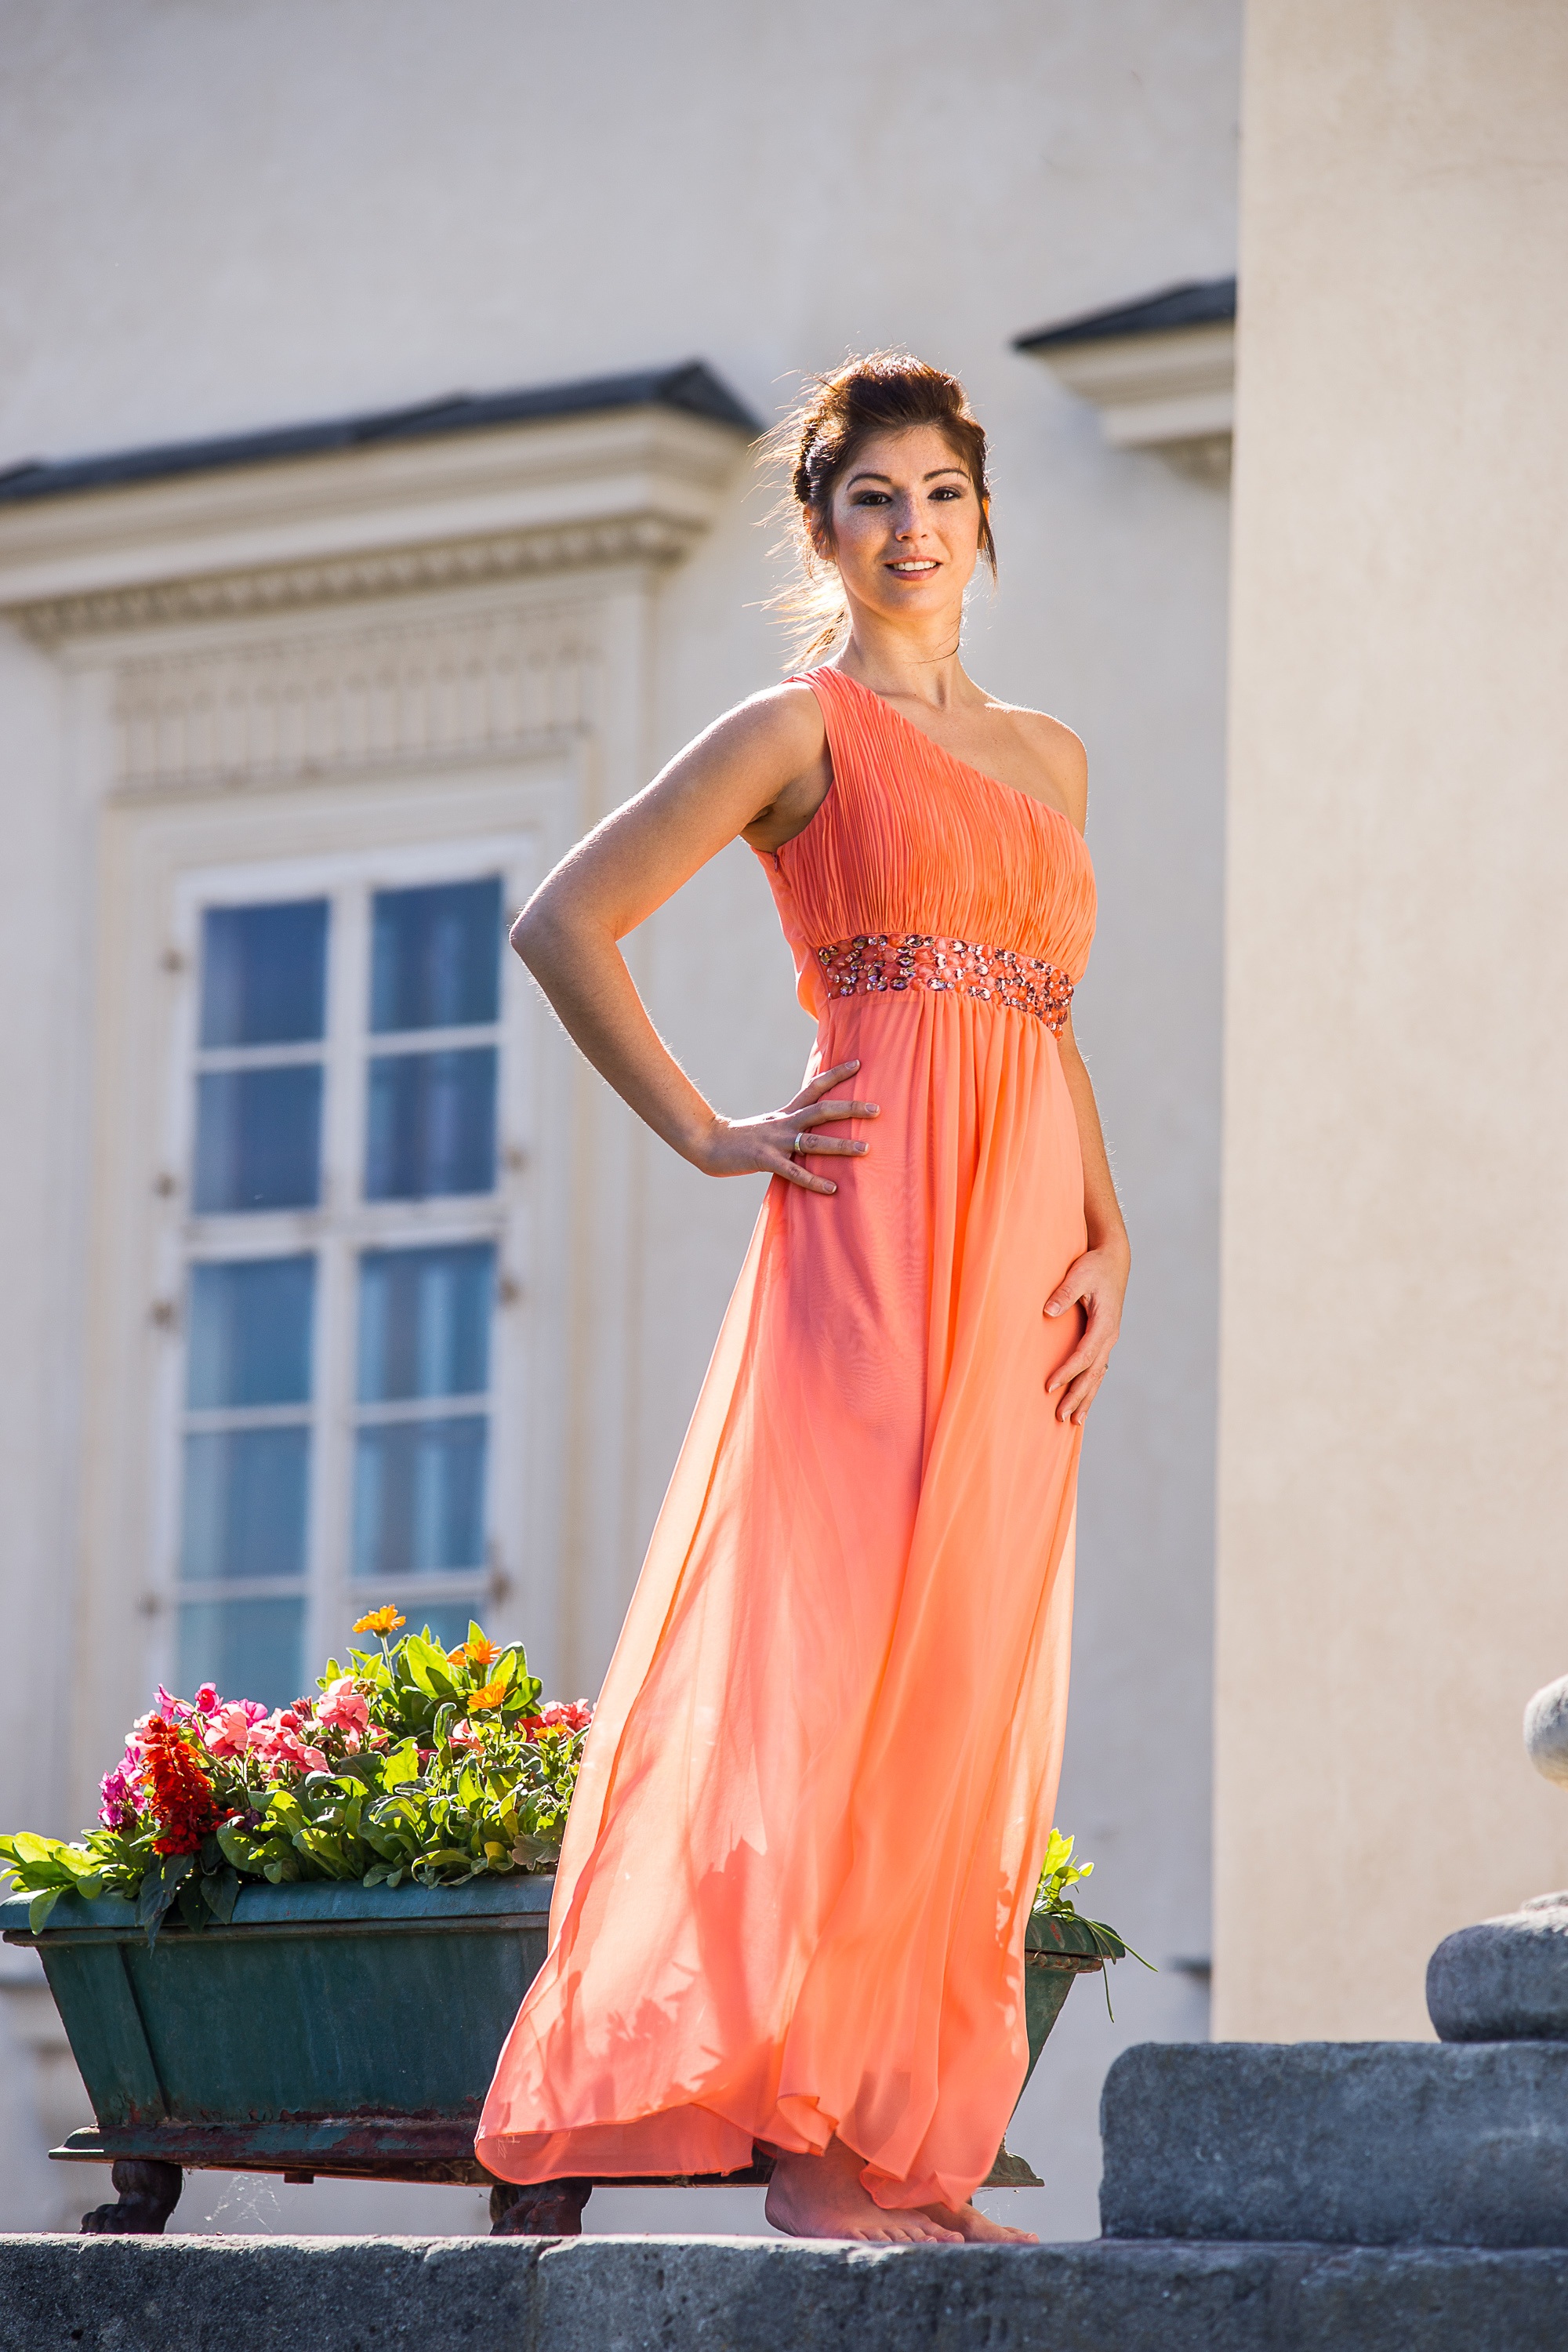
girl, woman, model, spring, fashion, clothing, lady, wedding dress, season, outdoors, dress, peach, prom, gown, bridesmaid, abdomen, formal wear, fashion design, bridal clothing, cocktail dress